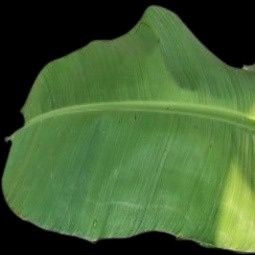
Label: Healthy